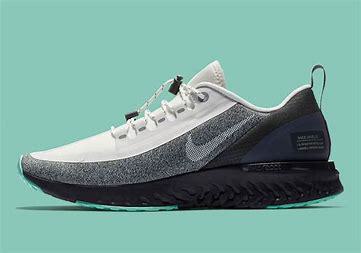
Brand: Nike
Model: Odyssey React